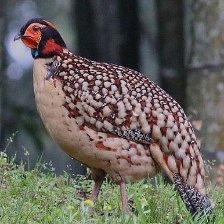
Species: CABOTS TRAGOPAN
Scientific name: TRAGOPAN CABOTI